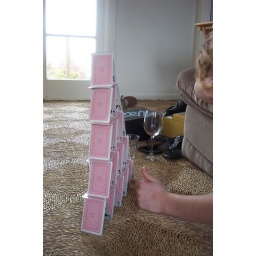
building card houses in kaiteri teri :D